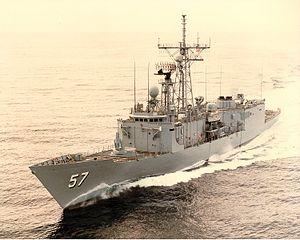
À la poursuite d'Octobre rouge est un film américain réalisé par John McTiernan, sorti en 1990. Il s'agit de l'adaptation cinématographique du roman Octobre rouge du romancier Tom Clancy, paru en 1984.